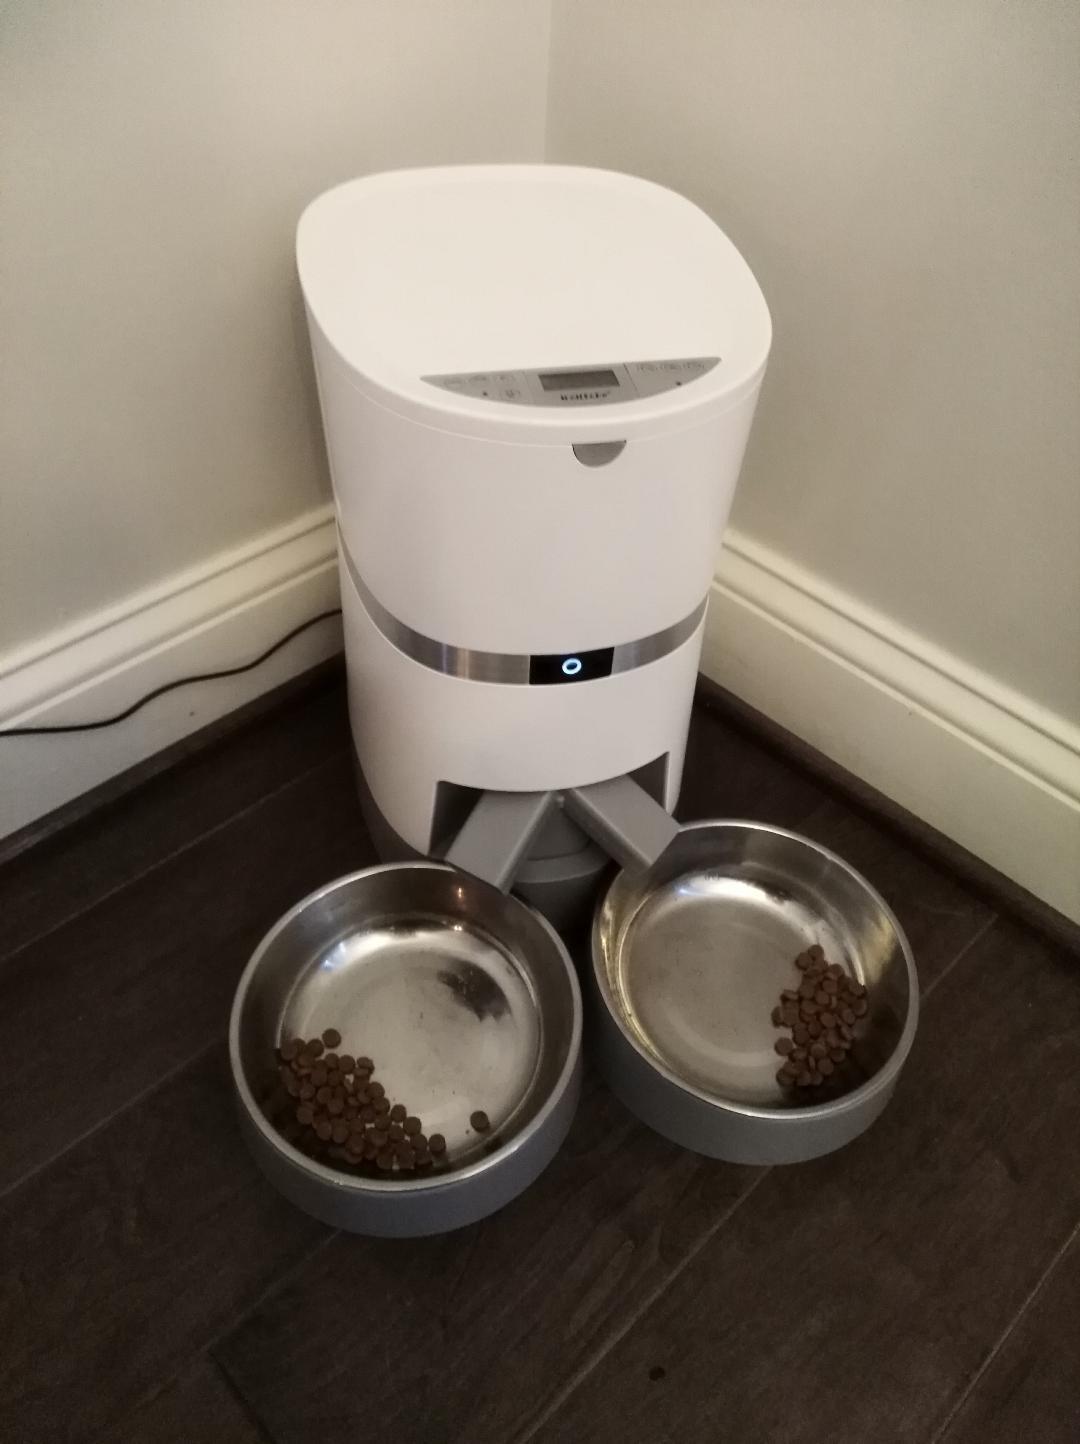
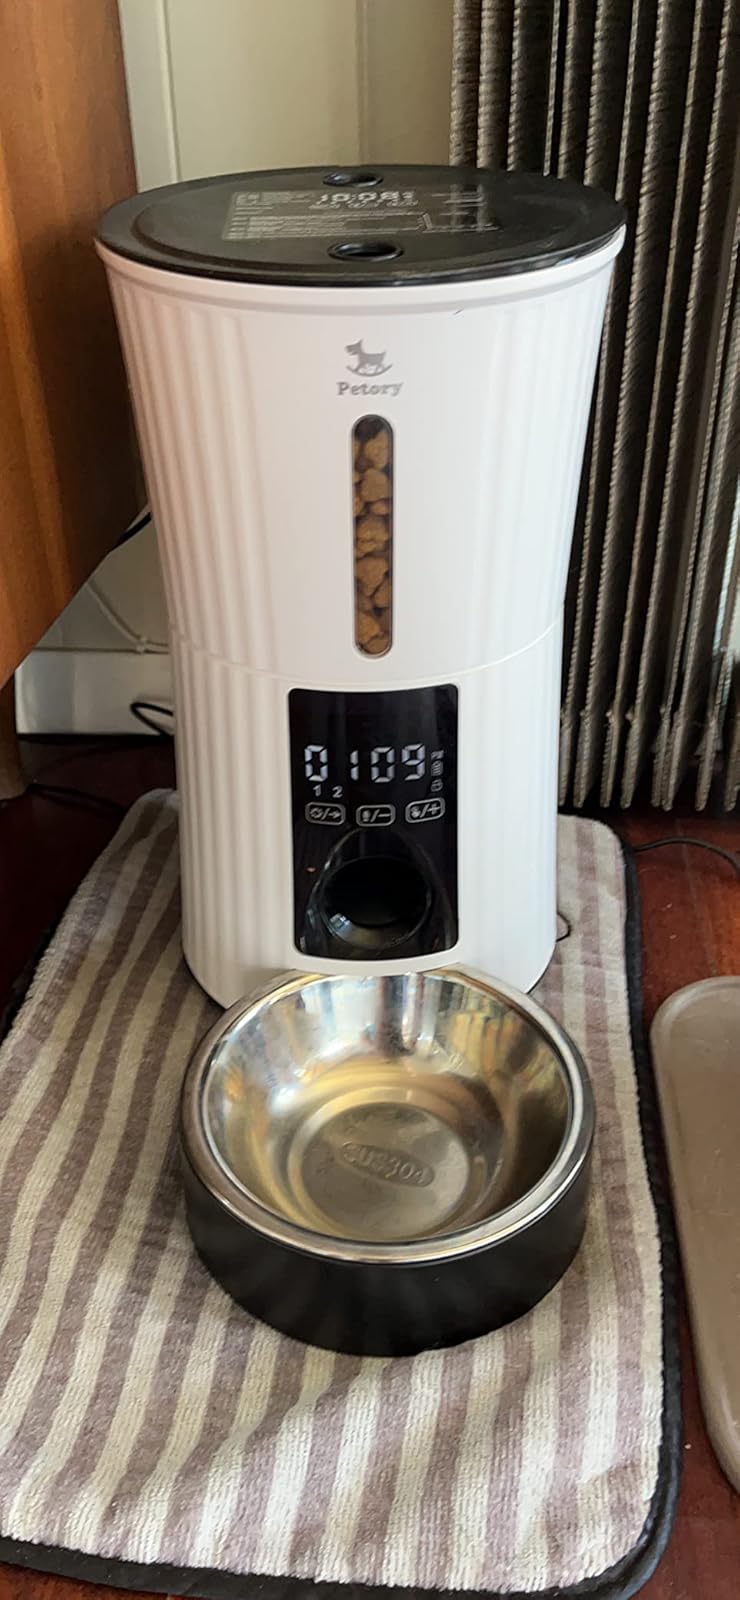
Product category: items_feeder
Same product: no